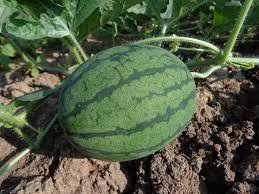
Label: Watermelon